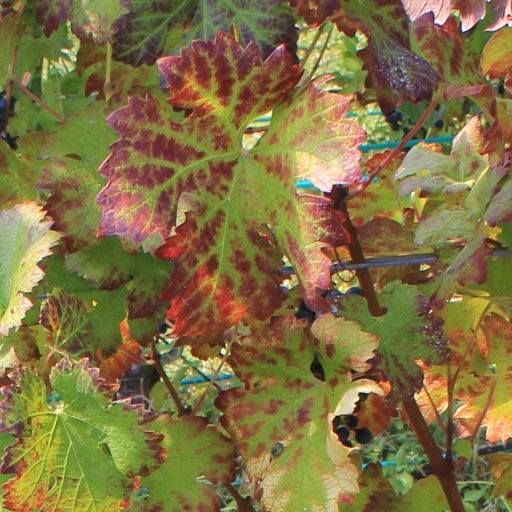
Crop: grape